Cerentino

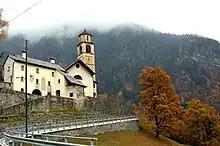
Village Church in Cerentino

From the , 41 or 70.7% were Roman Catholic, while 6 or 10.3% belonged to the Swiss Reformed Church. There was 1 individual who was Islamic. 7 (or about 12.07% of the population) belonged to no church, are agnostic or atheist, and 3 individuals (or about 5.17% of the population) did not answer the question.